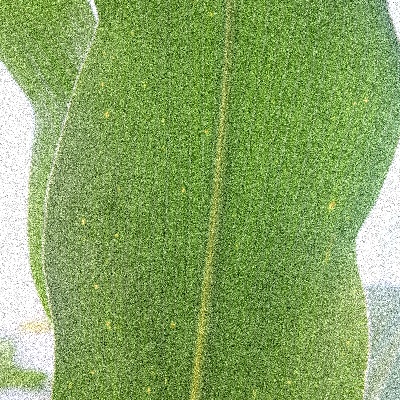
Label: Corn_(Maize)___Leaf_Spot